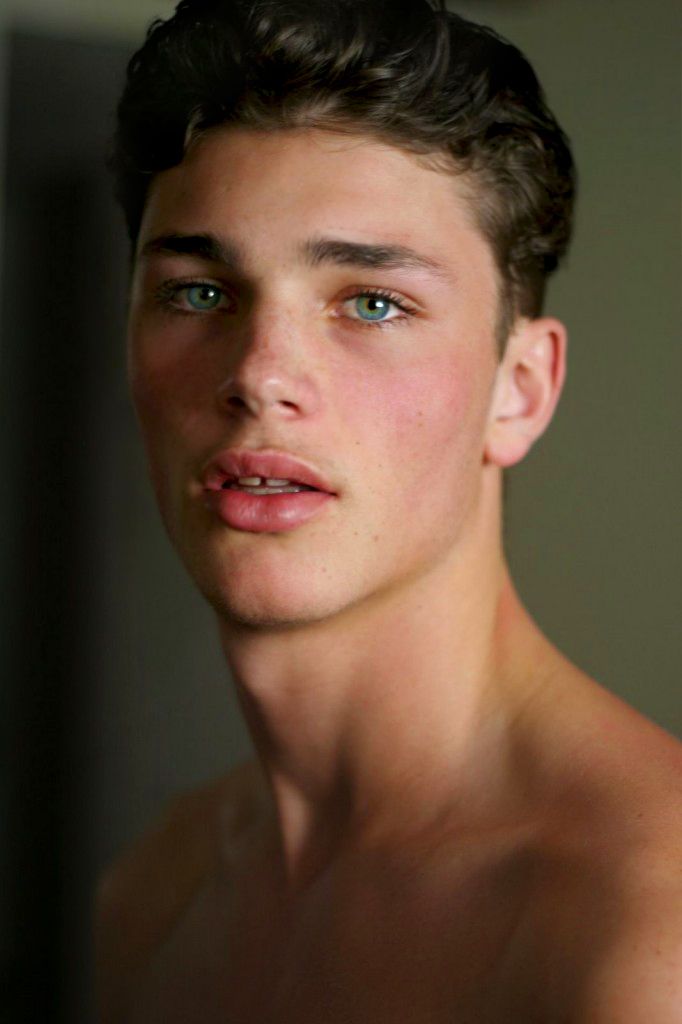
Label: Colored